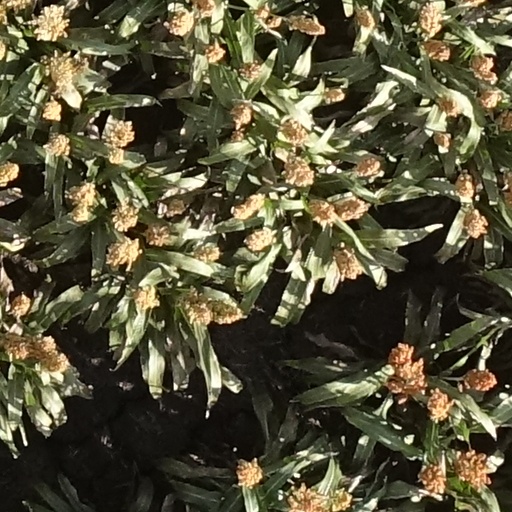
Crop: sorghum